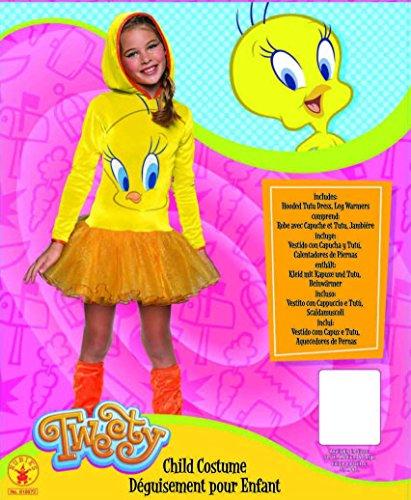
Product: Rubie's Looney Tunes Tweety Bird Girls Hooded Costume, Small
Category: Clothing, Shoes & Jewelry | Costumes & Accessories | Kids & Baby | Girls | Costumes
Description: Child's hooded costume dress with attached tail, printed Tweety Bird on bodice, and shimmering tutu-inspired skirt.
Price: $30.93
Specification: ProductDimensions:10x8x2inches|ItemWeight:5.6ounces|ShippingWeight:10.4ounces(Viewshippingratesandpolicies)|DomesticShipping:ItemcanbeshippedwithinU.S.|InternationalShipping:ThisitemcanbeshippedtoselectcountriesoutsideoftheU.S.LearnMore|ShippingAdvisory:Thisitemmustbeshippedseparatelyfromotheritemsinyourorder.Additionalshippingchargeswillnotapply.|ASIN:B00SXA6XQY|Itemmodelnumber:610672_S|Manufacturerrecommendedage:36months-4years